Shantou

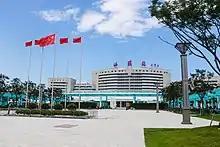
Shantou Railway Station, 2019

Shantou previously had its own civil airport, Shantou Waisha Airport. It was formerly the main airport serving the Shantou until nearby Jieyang Chaoshan Airport was opened on 15 December 2011. Shantou Waisha Airport became a military airbase since then and all civilian flights were transferred to the newly built airport in Jieyang. Taxi is the usual way to travel between the airport and the city proper. The taxi fare is around 60 RMB. Airport-Downtown Shantou shuttle charter is also suggested. Based in Shantou, Shantou Airlines Co. operated by China Southern Airlines has a 15 aircraft fleet in service.